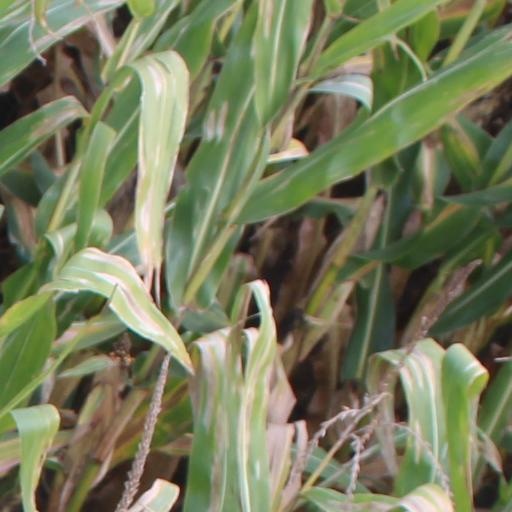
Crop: maize; corn